Bolinder-Munktell

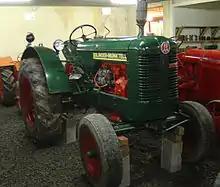
1950s BM tractor, model BM 35

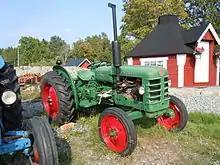
Bolinder-Munktell 425 Terrier

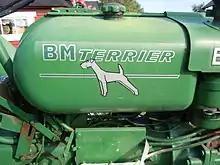
11 200 Terriers were built between 1957 and 1962

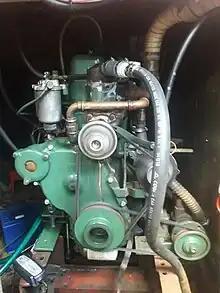
Bolinder-Munktell BM 1113 tractor engine, used in the ship Moälven

AB Bolinder-Munktell (BM) was a tractor and machines manufacturer founded in Eskilstuna, Sweden in 1932 through the merger of the mechanical companies and .